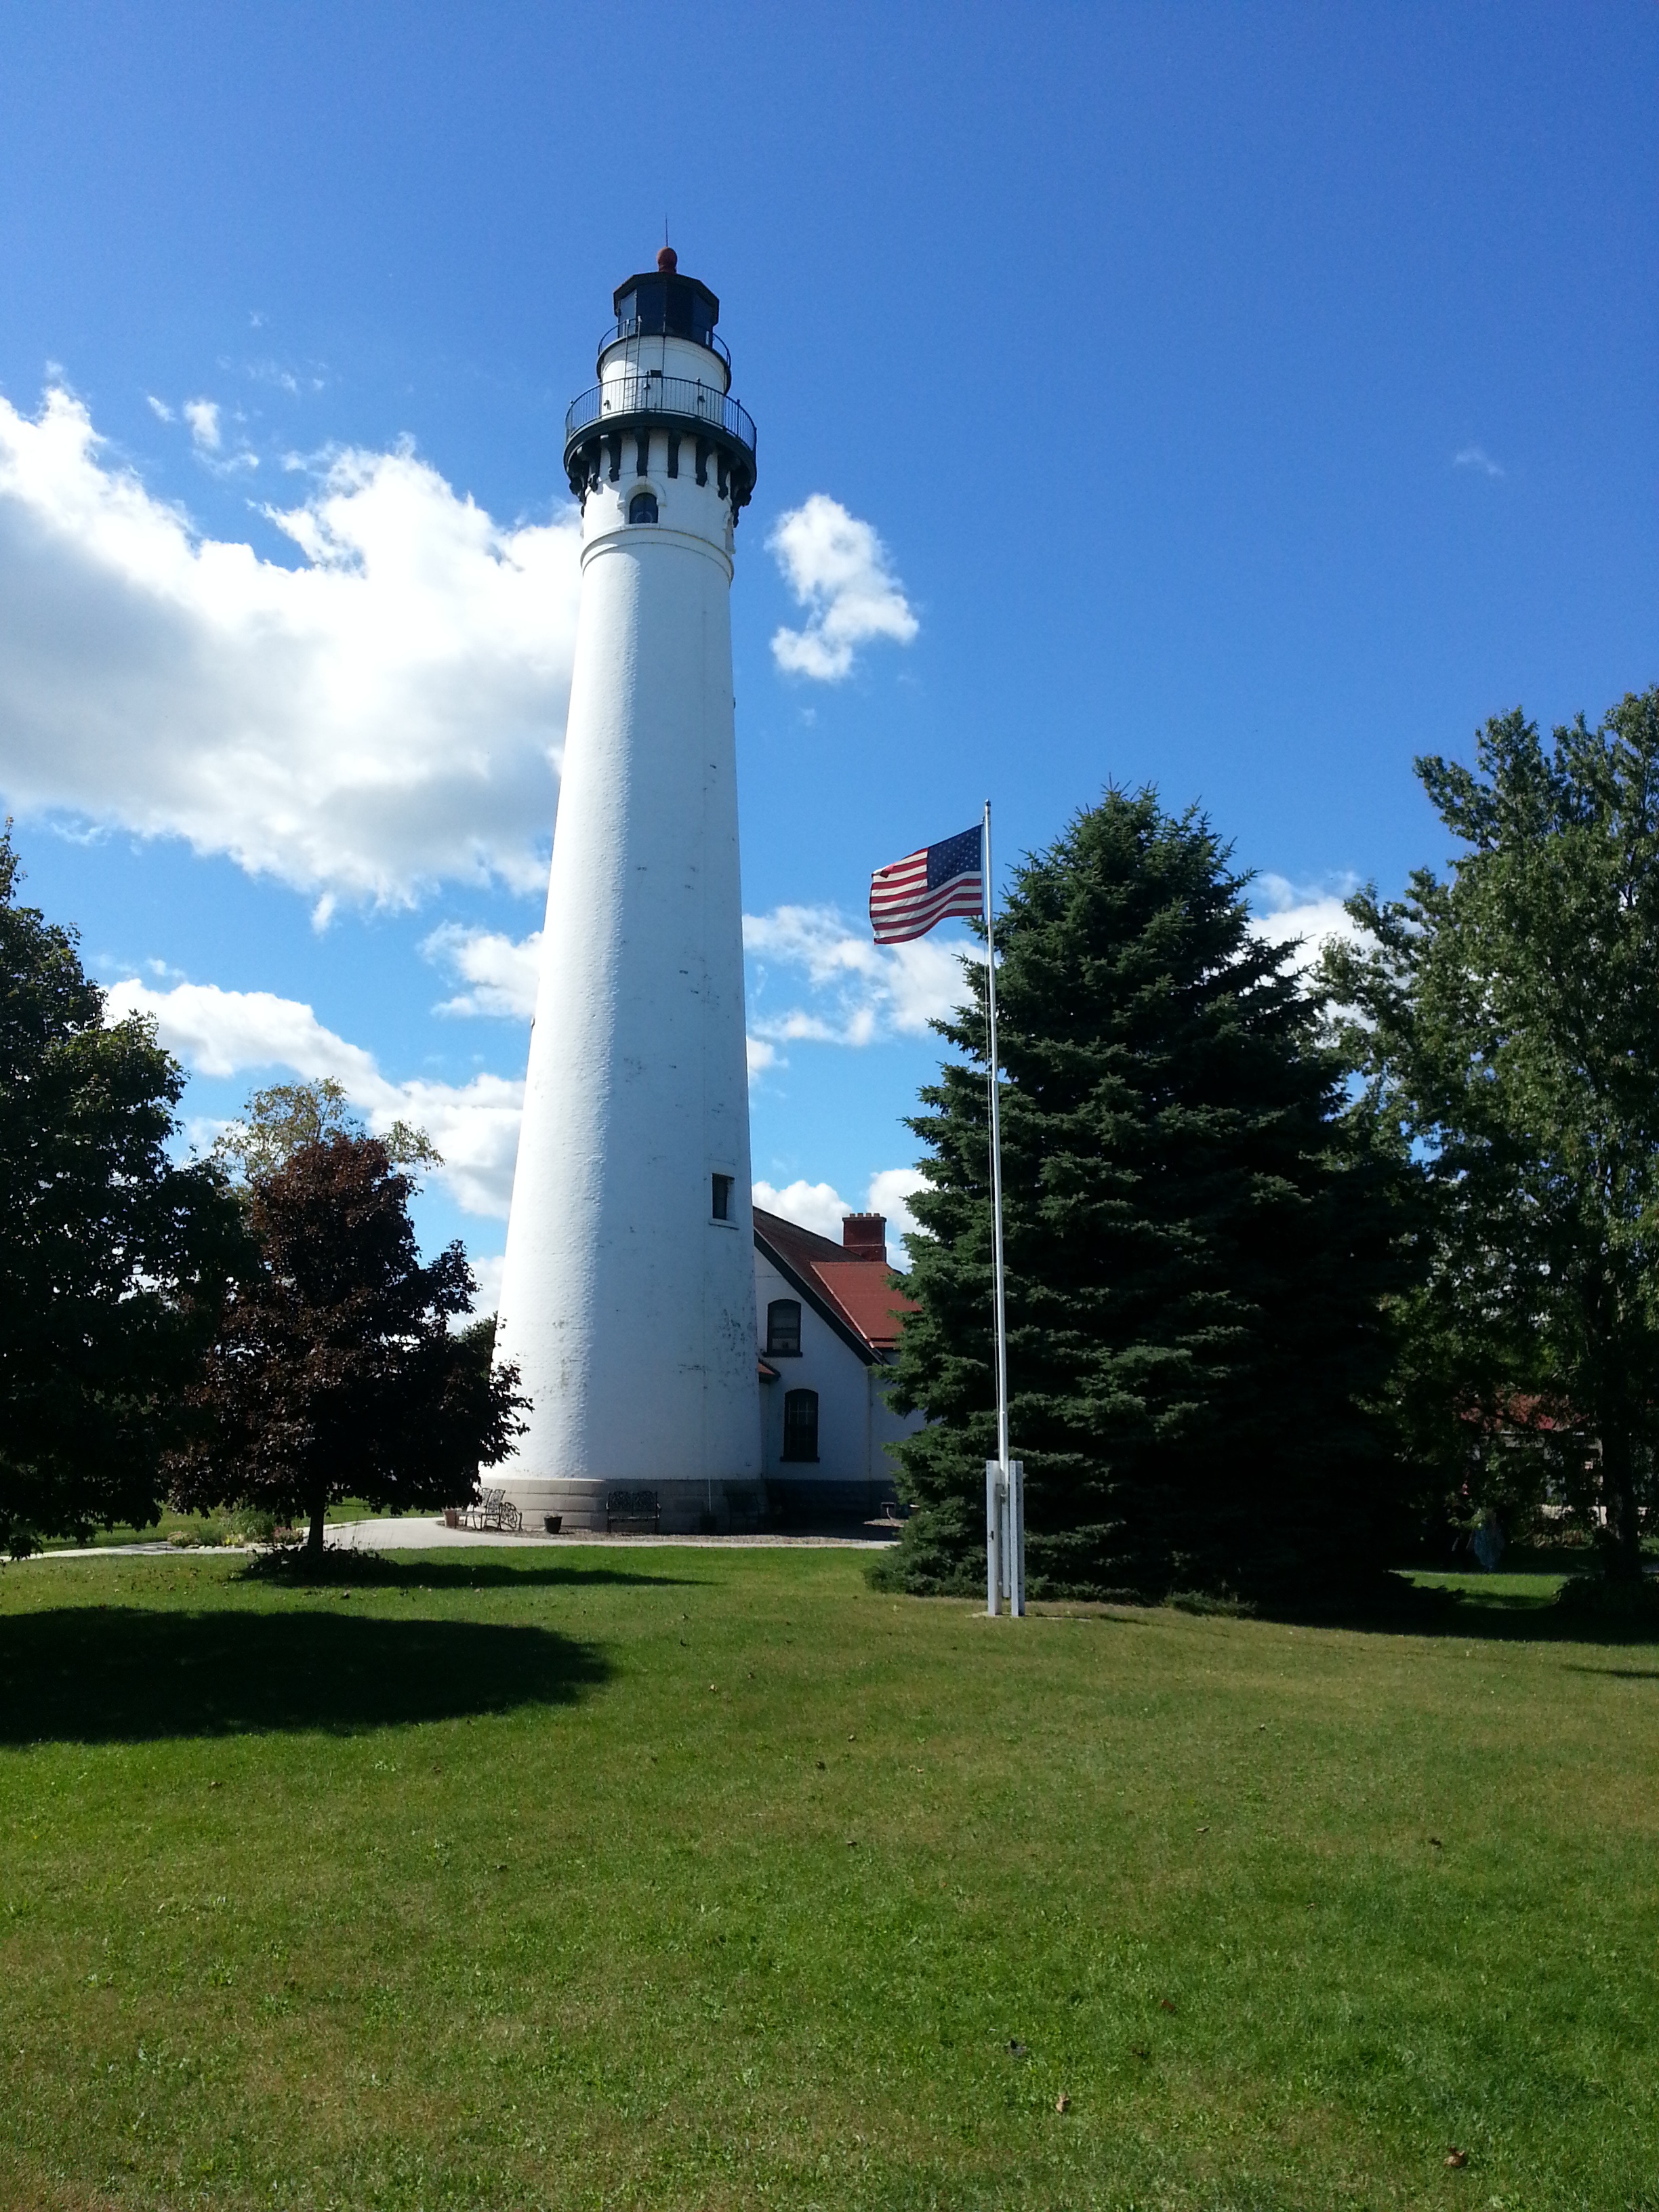
lighthouse, tower, lakes, wisconsin